Thieves in Thailand

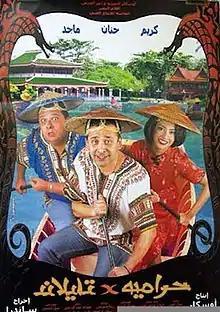

Thieves in Thailand ( "Haramiyyah fi Tayland") is a 2003 Egyptian film directed by Sandra Nashaat. It is a 35 mm film and lasts for 105 minutes. Lisa Anderson of the "Chicago Tribune" uses the film as an example of increasing conservatism in Egypt.